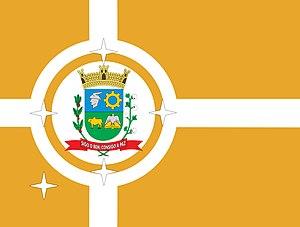
Pirapozinho est une ville brésilienne de l'État de São Paulo, au sud de la région de Presidente Prudente, au nord de Tarabai, et au nord-ouest de Narandiba. Elle se situe à une latitude de 22°16'31" Sud et une longitude de 51°30'00" ouest, à une altitude de 487 mètres. Sa population était estimée en 2004 à 22 675 habitants. Elle a une superficie de 482,28 kilomètres carrés. Elle est connue dans la région sous le nom de « Ville Bijou » de la Haute Sorocabana.
La « croix scandinave » est un motif se retrouvant sur les drapeaux de certains pays nordiques, bien qu'on puisse les trouver aussi sur des drapeaux d'autres pays ou régions du monde.